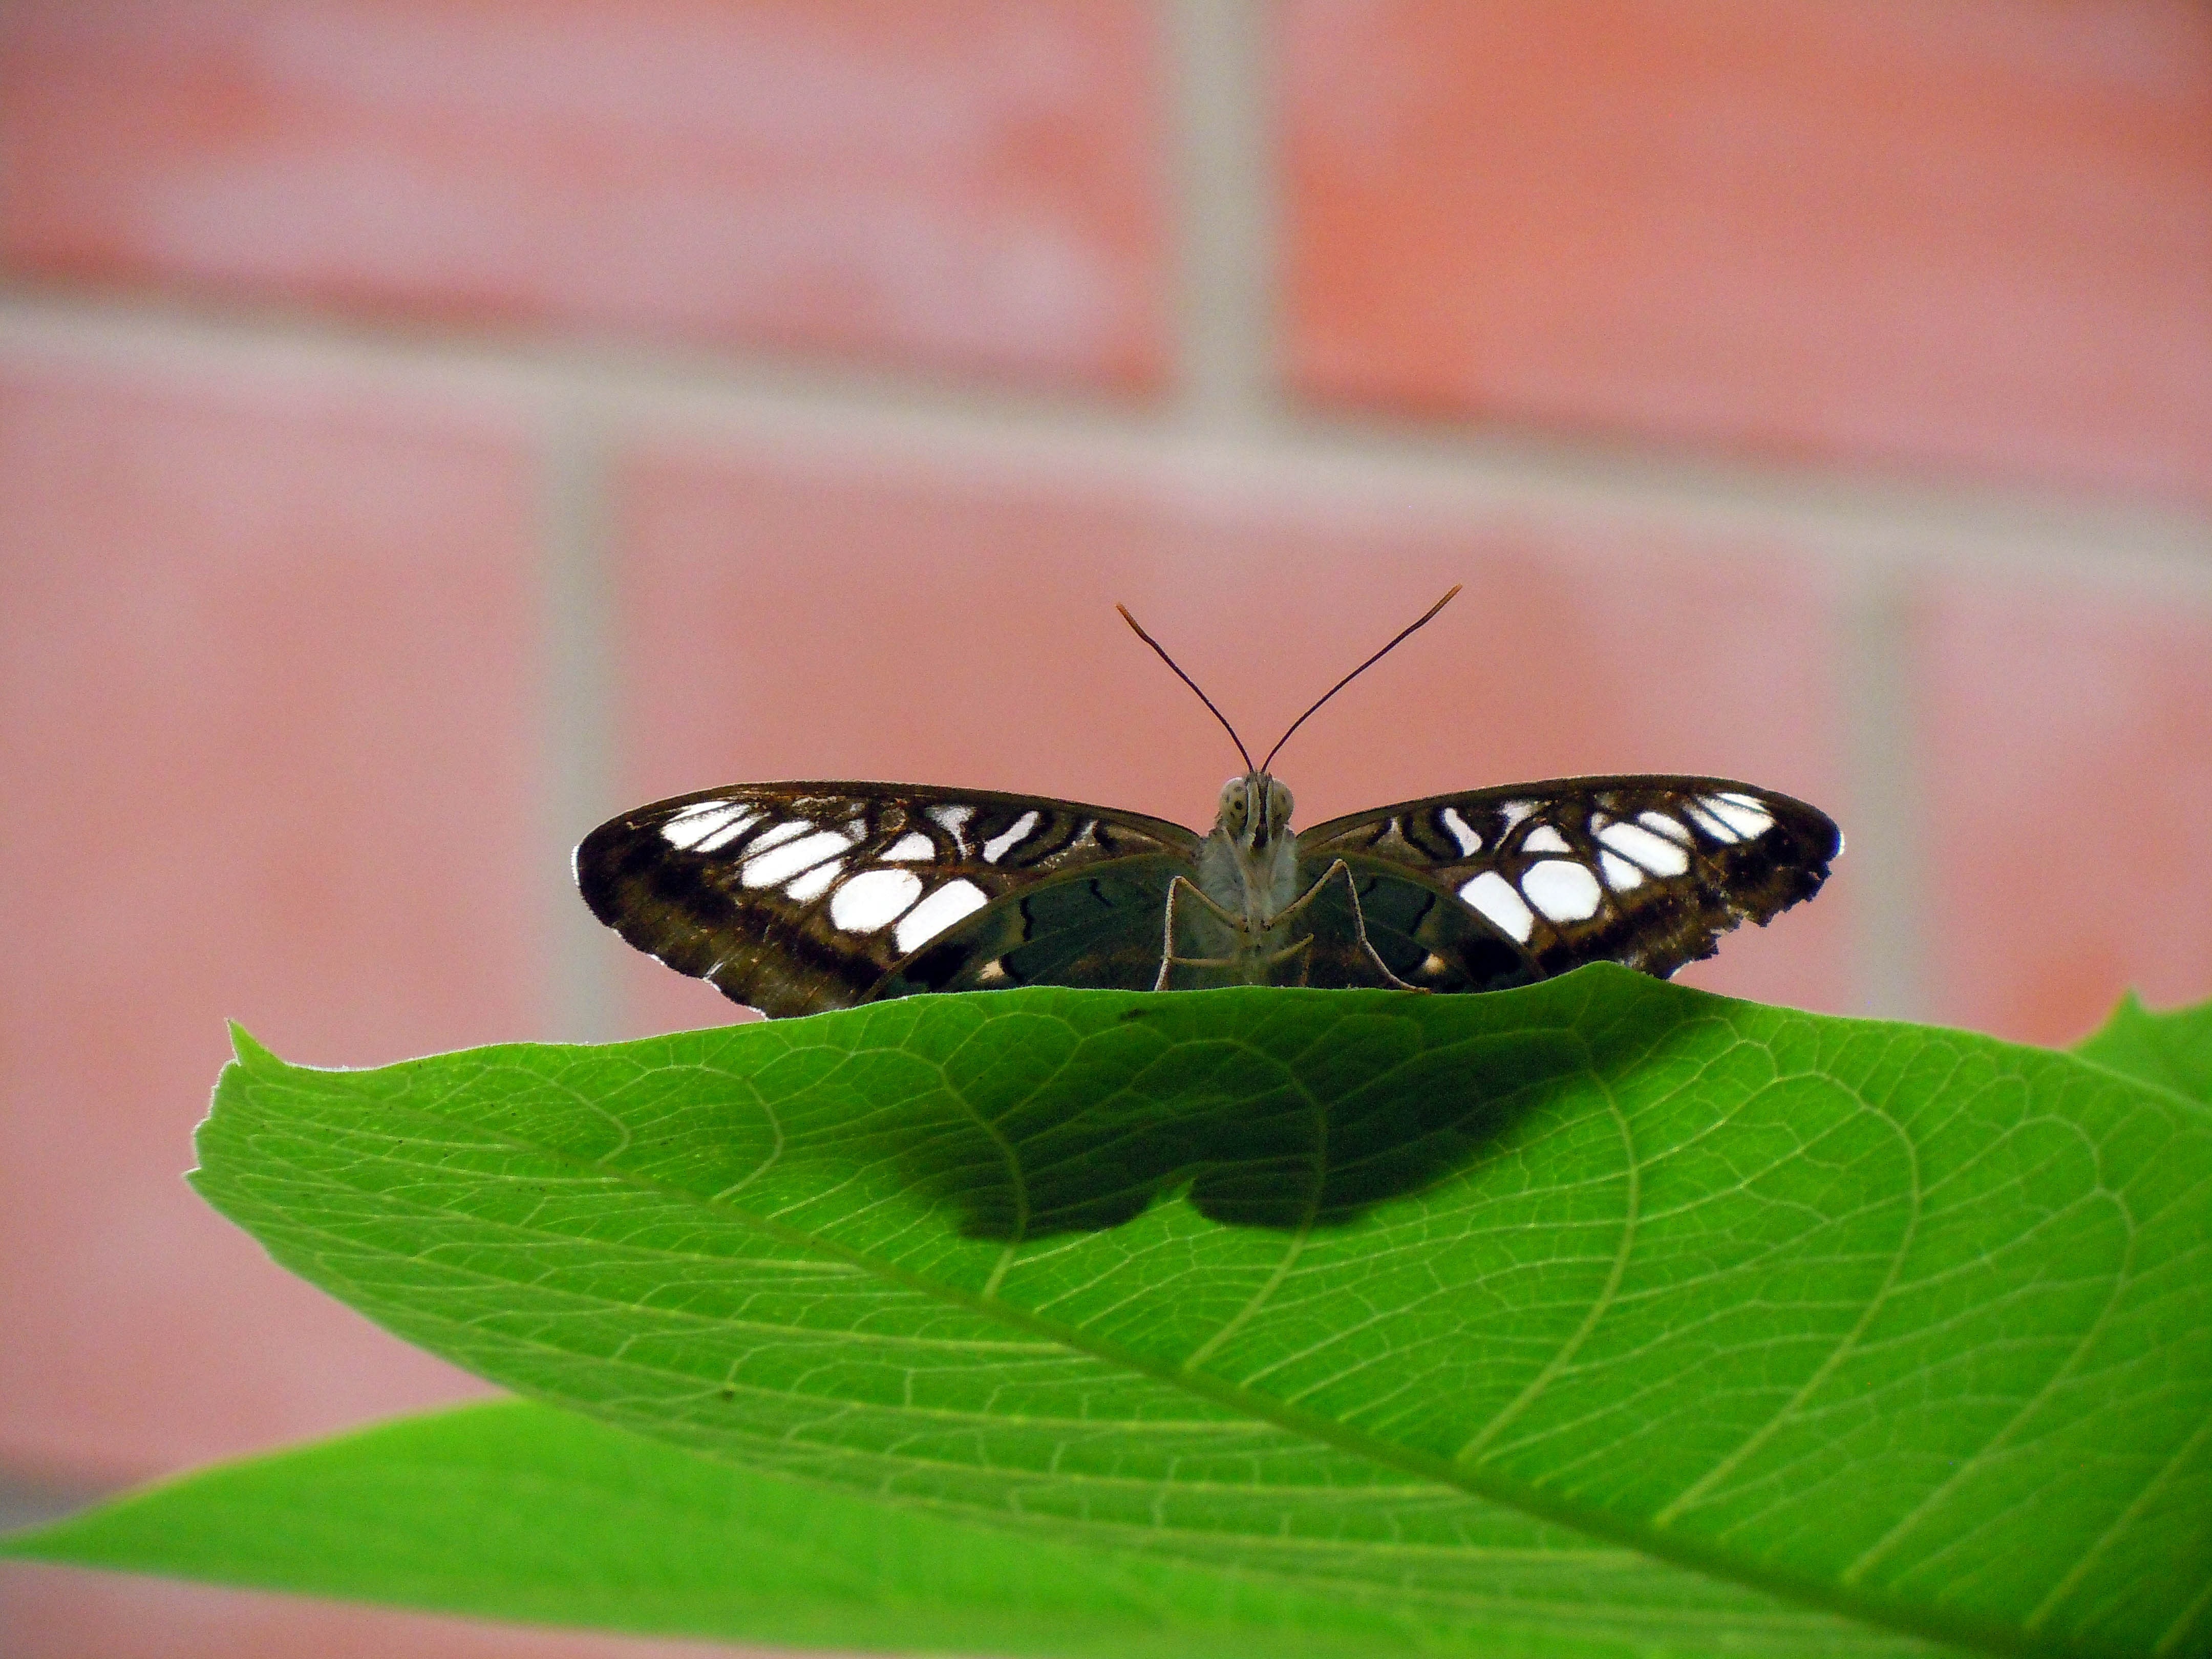
wing, photography, leaf, flower, green, insect, moth, butterfly, colorful, fauna, invertebrate, close up, macro photography, arthropod, pollinator, moths and butterflies